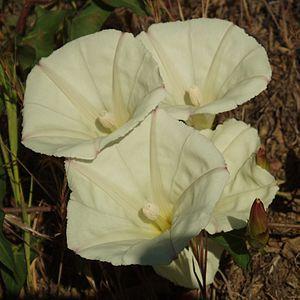
Calystegia occidentalis est une espèce de liserons de la famille des Convolvulaceae. Il est originaire de Californie et d'Oregon, où il pousse dans les collines et les montagnes, comme dans les forêts et les chaparrals.